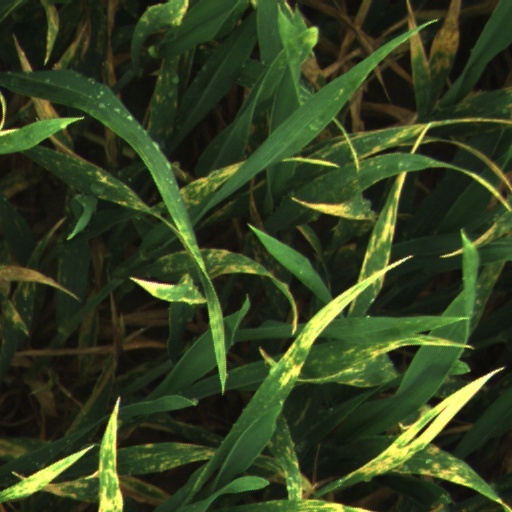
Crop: wheat